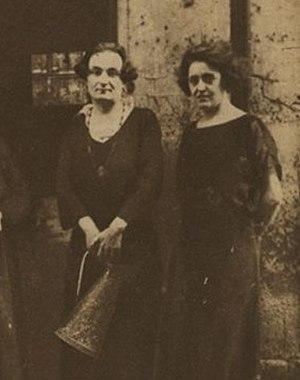
Photo de Paul Grappe et sa femme, connu dans les faits divers comme déserteur et travesti, héros du roman La Garçonne et l'assassin, de la bande-dessinée Mauvais genre et du film d'André Téchiné Nos années folles.
Paul Grappe est un soldat déserteur français de la Première Guerre mondiale.
Nos années folles est un film dramatique français coécrit et réalisé par André Téchiné, sorti en 2017.
Mauvais Genre est une bande dessinée de Chloé Cruchaudet inspirée de l'essai des historiens Fabrice Virgili et Danièle Voldman La Garçonne et l'Assassin. Elle a été publiée dans la collection « Mirages » de Delcourt en 2013. L'histoire est basée sur des personnages qui ont vraiment existé pendant la Première Guerre mondiale, Paul Grappe et Louise Landy.